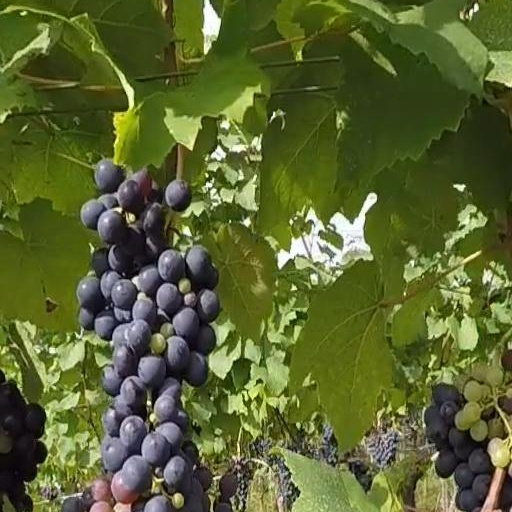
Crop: grape